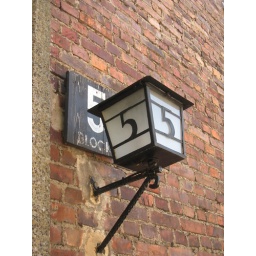
What I found chilling was that the glass number is the same as hundreds of house numbers all over Krakow